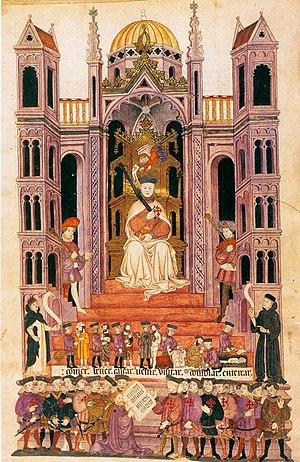
La Bible d'Albe est une version de 1430 de l'Ancien Testament traduite directement de l'hébreu vers le castillan médiéval, l'une des premières traductions connues en langue romane. La traduction fut effectuée sous la supervision de Moïse Arragel, rabbin de la communauté juive de Maqueda dans la province espagnole de Tolède, à la demande de Don Luis de Guzmán, grand maître de l'ordre de Calatrava, le premier ordre militaire espagnol.